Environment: real
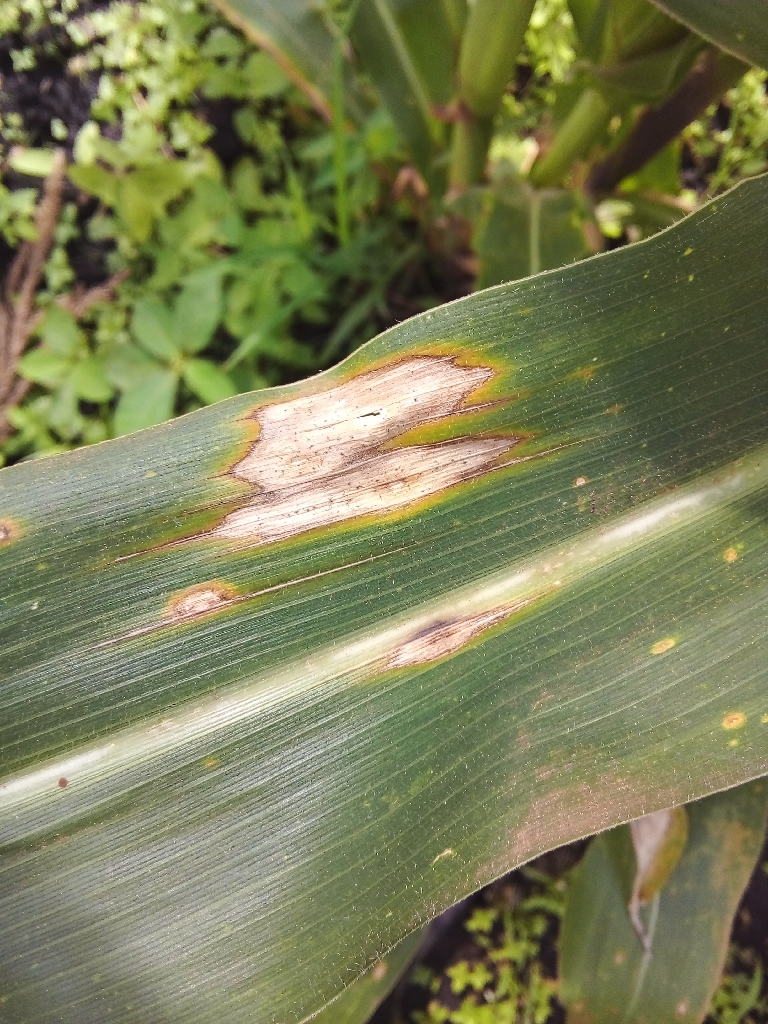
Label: northern_corn_leaf_blight